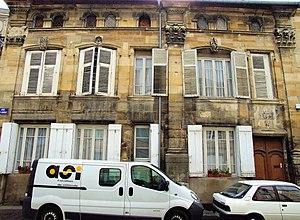
Bar-le-Duc - 46 rue du Bourg
L'Hôtel de Marne est un hôtel particulier situé à Bar-le-Duc dans le département de la Meuse en région Lorraine.
Ce tableau présente la liste de tous les monuments historiques classés ou inscrits dans la ville de Bar-le-Duc, Meuse, en France.